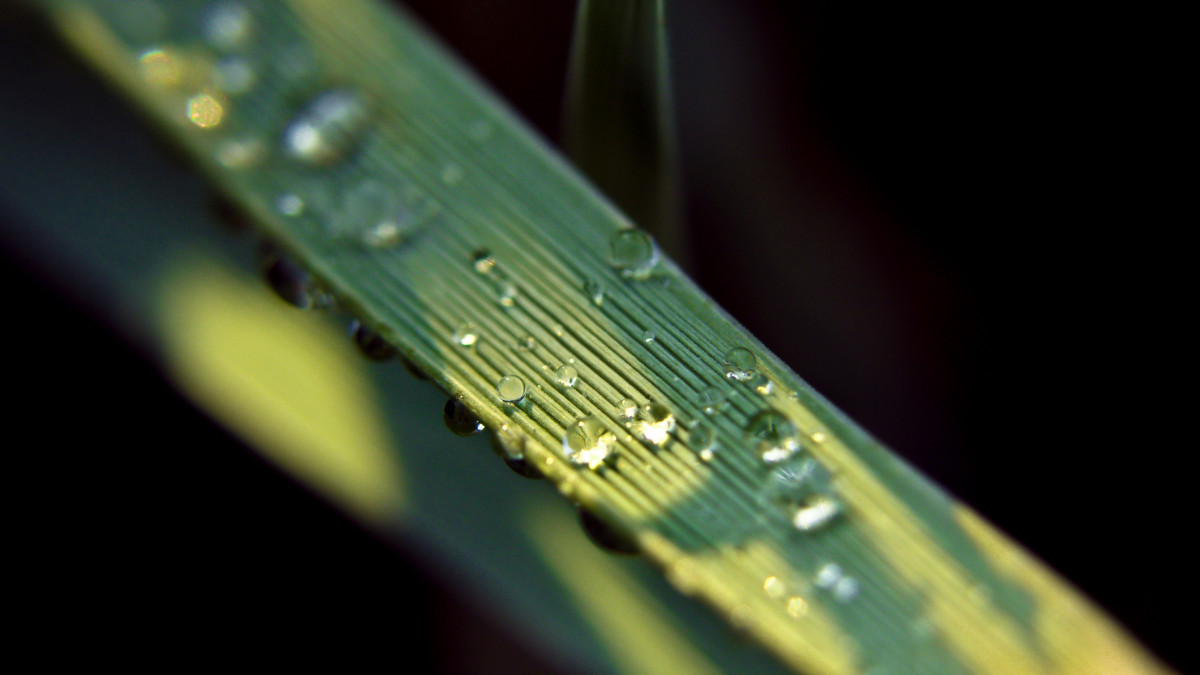
Tags: dew, leaf, green, color, yellow, close up, moisture